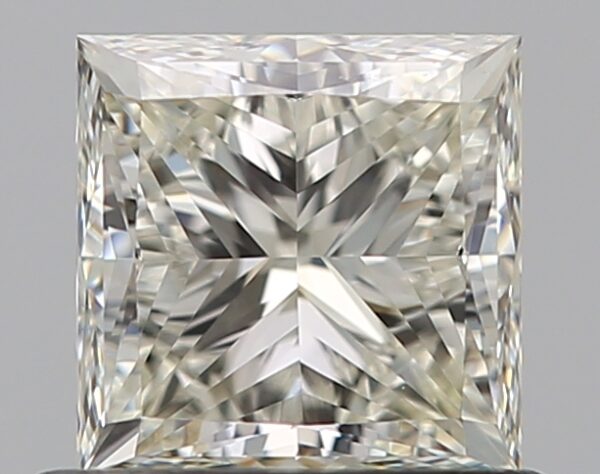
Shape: princess
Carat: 0.7
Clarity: VVS1
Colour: L
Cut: EX
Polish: EX
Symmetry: VG
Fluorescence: M
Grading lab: GIA
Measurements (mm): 4.65 x 4.64 x 3.4